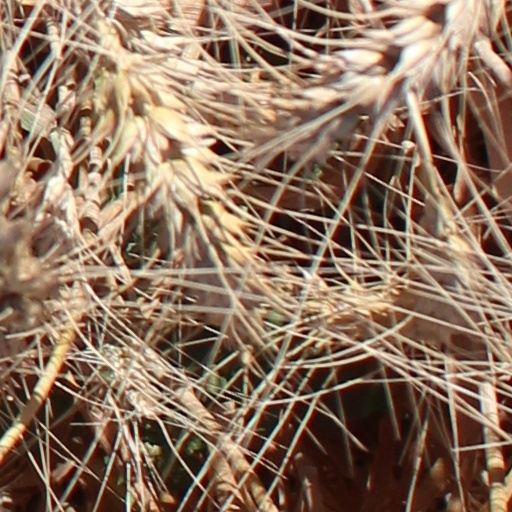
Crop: wheat